The Wiggle

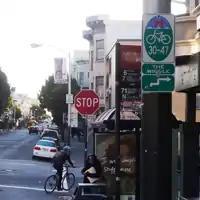
City route signs are posted visible to riders heading up or downhill. One downhill rider, pictured, is turning south on Pierce Street from the eastbound direction of Haight Street.

The lower end of the route begins at either end of the Duboce Bikeway in the block of Duboce Avenue just west of Market Street. The elevation is approximately above sea level. It then moves in a zig-zag toward the northwest along Duboce Avenue, Steiner, Waller, Pierce, Haight, Scott, and Fell Streets to the Panhandle Bikeway, above sea level. After climbing 50 more feet, the peak of The Wiggle is reached near Stanyan Street at the peninsular drainage divide, i.e., the dividing point between surface water flowing to the San Francisco Bay on the east side and flowing to the Pacific Ocean on the west.